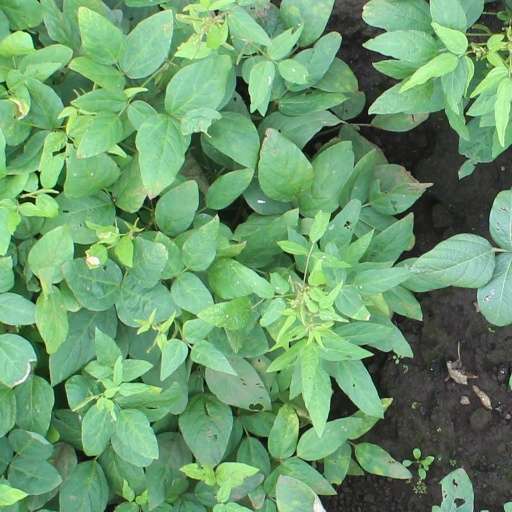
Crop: soybean